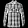
Label: Shirt